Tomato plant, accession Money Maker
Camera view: vertical (180 deg); turntable rotation: 300 degrees
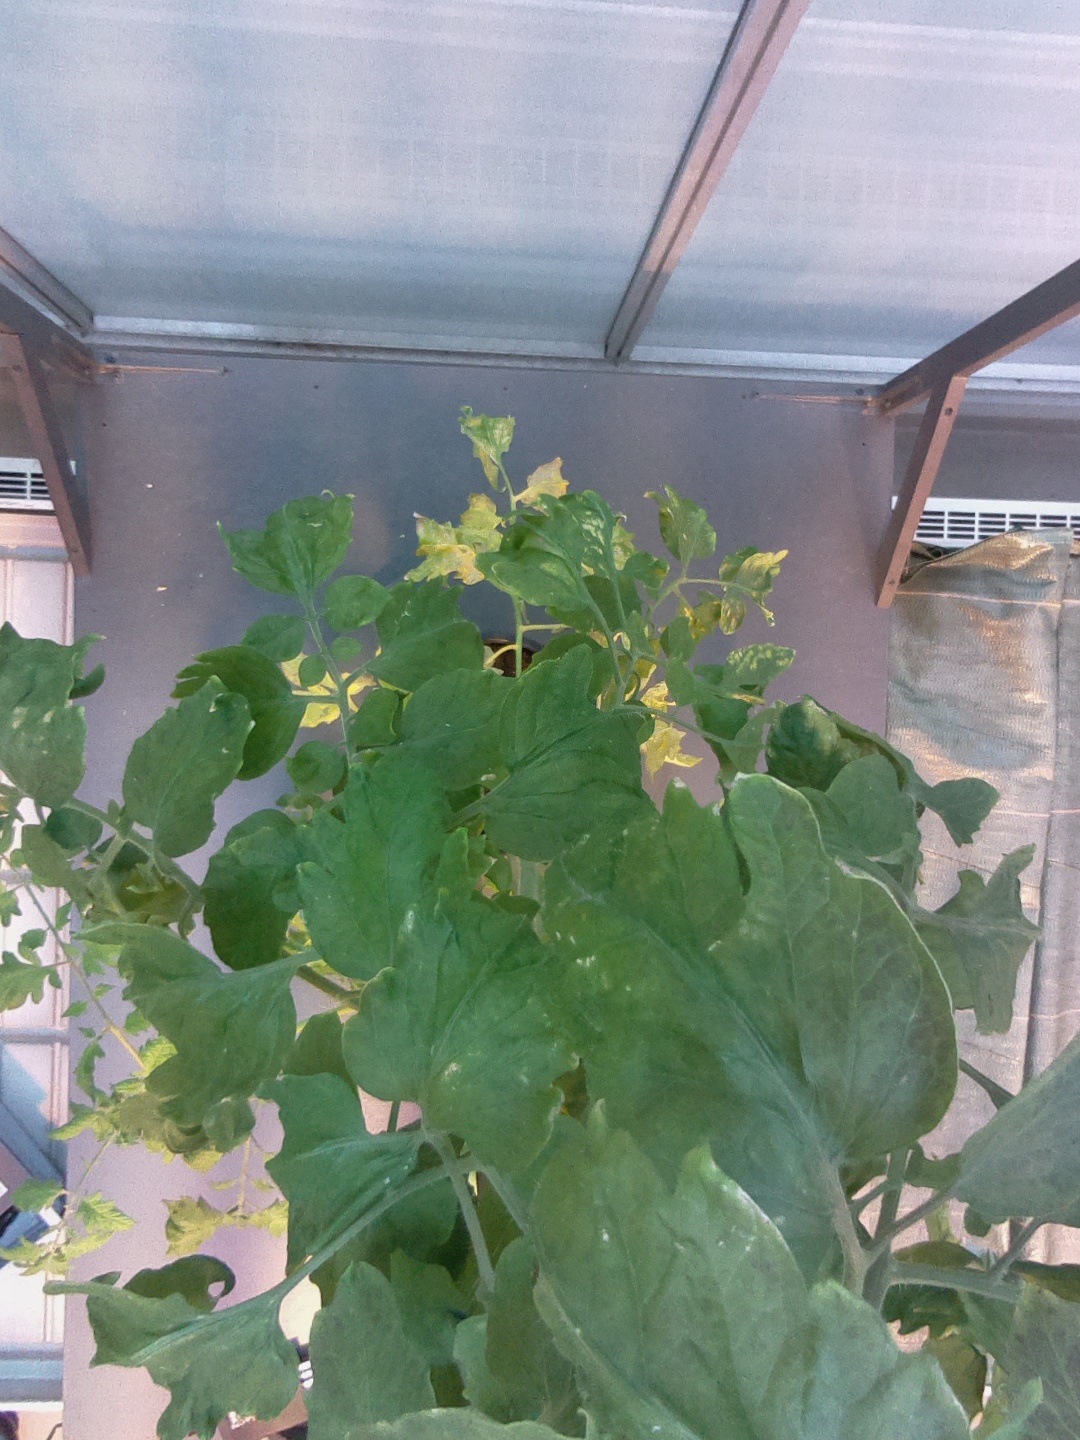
BBCH growth stage 75: 50%-60% of final fruit size